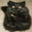
Label: cat